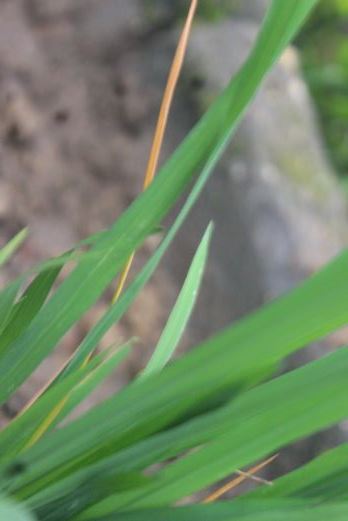
Disease: Tungro